Flying saucer

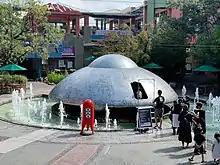
Exhibition model of a flying saucer (2022)

Ufology developed as a parallel social movement. Well-known "Variety" columnist Frank Scully published "Behind the Flying Saucers" in 1950. The book presents the Aztec, New Mexico, crashed saucer hoax as the true account of an alien craft that "gently pancaked to earth like Sonja Henie imitating a dying swan" and was recovered by the United States government. The hoaxers were convicted of fraud for selling useless dowsing equipment to the oil industry based on a claimed alien origin, but the book described one of the men as a doctor with "more degrees than a thermometer". Donald Keyhoe took a "nuts and bolts" approach to the idea of the government covering up alien life in his 1950 book "The Flying Saucers Are Real". When the popular and respected "Life" magazine ran "Have We Visitors From Space?" in 1952, taking seriously ideas of alien visitors, a wave of sightings followed. The 1952 sightings spurred Leonard H. Stringfield to form an early UFO investigation group called the Civilian Investigating Group for Aerial Phenomena and to publish research on UFOs. Albert K. Bender started his own International Flying Saucer Bureau in Bridgeport, Connecticut, in 1952. Influenced by these works, James W. Moseley began to tour the country interviewing witnesses and distributing a newsletter for the growing saucer subculture.